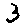
Label: 3